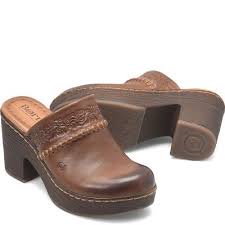
Label: Clog